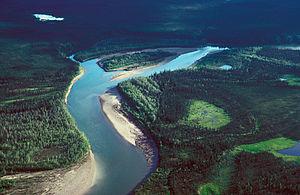
La rivière John est une rivière du nord de l'Alaska aux États-Unis, de 110 kilomètres de long. Elle prend sa source dans la chaîne Brooks, et se jette dans le Koyukuk, lui-même affluent du Yukon.